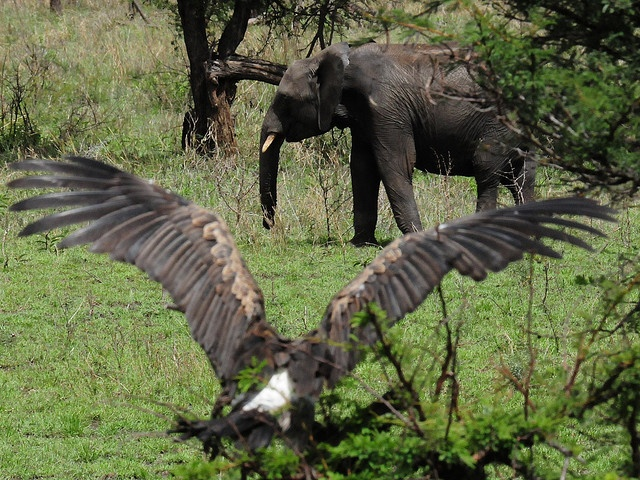
An elephant in grassy area with a grey bird in the foreground.
A large bird sitting next to a small elephant.
An elephant walking through a field near a vulture.
A bird most likely protecting a nest while an elephant walks by.
A bird is spreading its wings while an elephant is walking by.